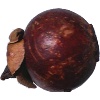
Label: mangostan